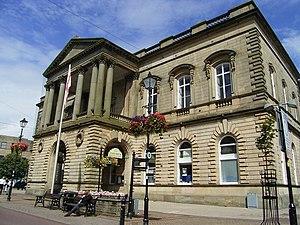
Accrington est une ville du Nord de l'Angleterre, dans le Lancashire. Elle compte aujourd'hui autour de 30 000 habitants. Elle est le centre d'une unité urbaine de 71 200 habitants. Accrington est située à environ 32 km au nord de Manchester et à 10 km au nord de l'agglomération de cette grande ville. Elle est située sur la rivière Hyndburn qui conflue avec la Calder, un affluent de la Ribble.